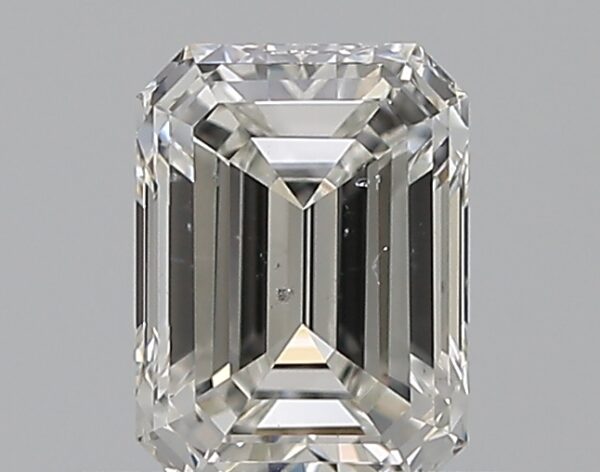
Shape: emerald
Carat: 0.68
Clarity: SI1
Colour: F
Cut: EX
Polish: EX
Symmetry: VG
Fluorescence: N
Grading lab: GIA
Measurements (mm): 5.8 x 4.29 x 2.89